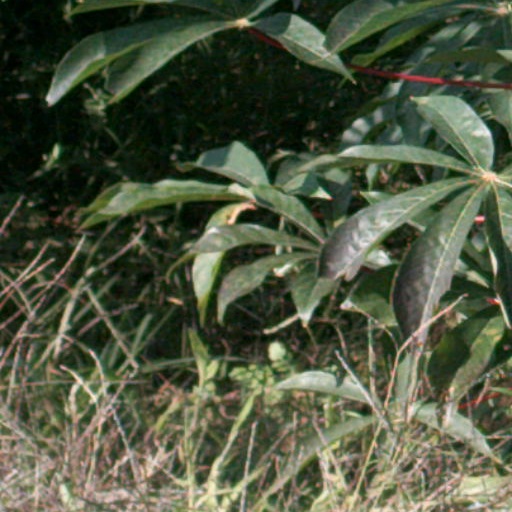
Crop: cassava